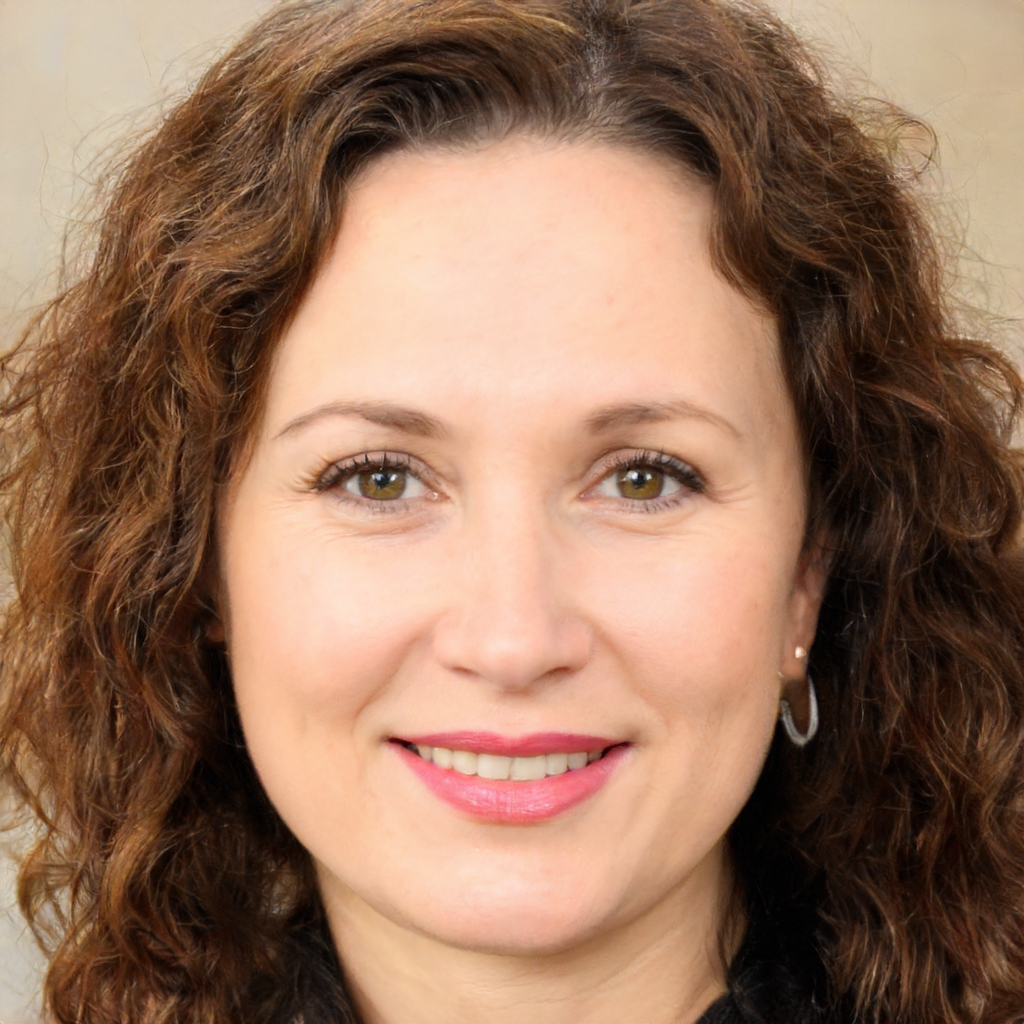
Gender: Female